Discectomy

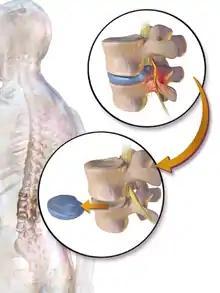
Illustration depicting a surgical discectomy

A discectomy (also called open discectomy, if done through a 1/2 inch or larger skin opening) is the surgical removal of abnormal disc material that presses on a nerve root or the spinal cord. The procedure involves removing a portion of an intervertebral disc, which causes pain, weakness or numbness by stressing the spinal cord or radiating nerves. The traditional open discectomy, or Love's technique, was published by Ross and Love in 1971. Advances have produced visualization improvements to traditional discectomy procedures (e.g. microdiscectomy, an open discectomy using an external microscope typically done through a 1-inch or larger skin opening), or endoscopic discectomy (the scope passes internally and typically done through a 2 mm skin opening or larger, up to 12 mm). In conjunction with the traditional discectomy or microdiscectomy, a laminotomy is often involved to permit access to the intervertebral disc. Laminotomy means a significant amount of typically normal bone (the lamina) is removed from the vertebra, allowing the surgeon to better see and access the area of disc herniation.